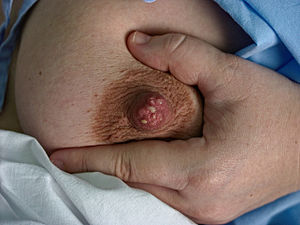
Colostrum
Colostrum udskilt fra en brystvorte
Råmælk.
Råmælk er en type mælk produceret af mærkekirtlerne, som udskilles i den sidste del af graviditeten og i de første få dage efter fødslen og er altså den første del af modermælken. Den er rig på kulhydrat, protein og antistoffer, mens den kun har et lavt indhold af fedt, idet nyfødte kan have vanskeligheder med at fordøje det. Det skyldes, at nyfødte har et meget begrænset fordøjelsessystem, som råmælk kompenserer for, da de næringsstoffer, den indeholder, er i en meget komprimeret form. Mælken har desuden en let afførende effekt og fører til den første afføring.